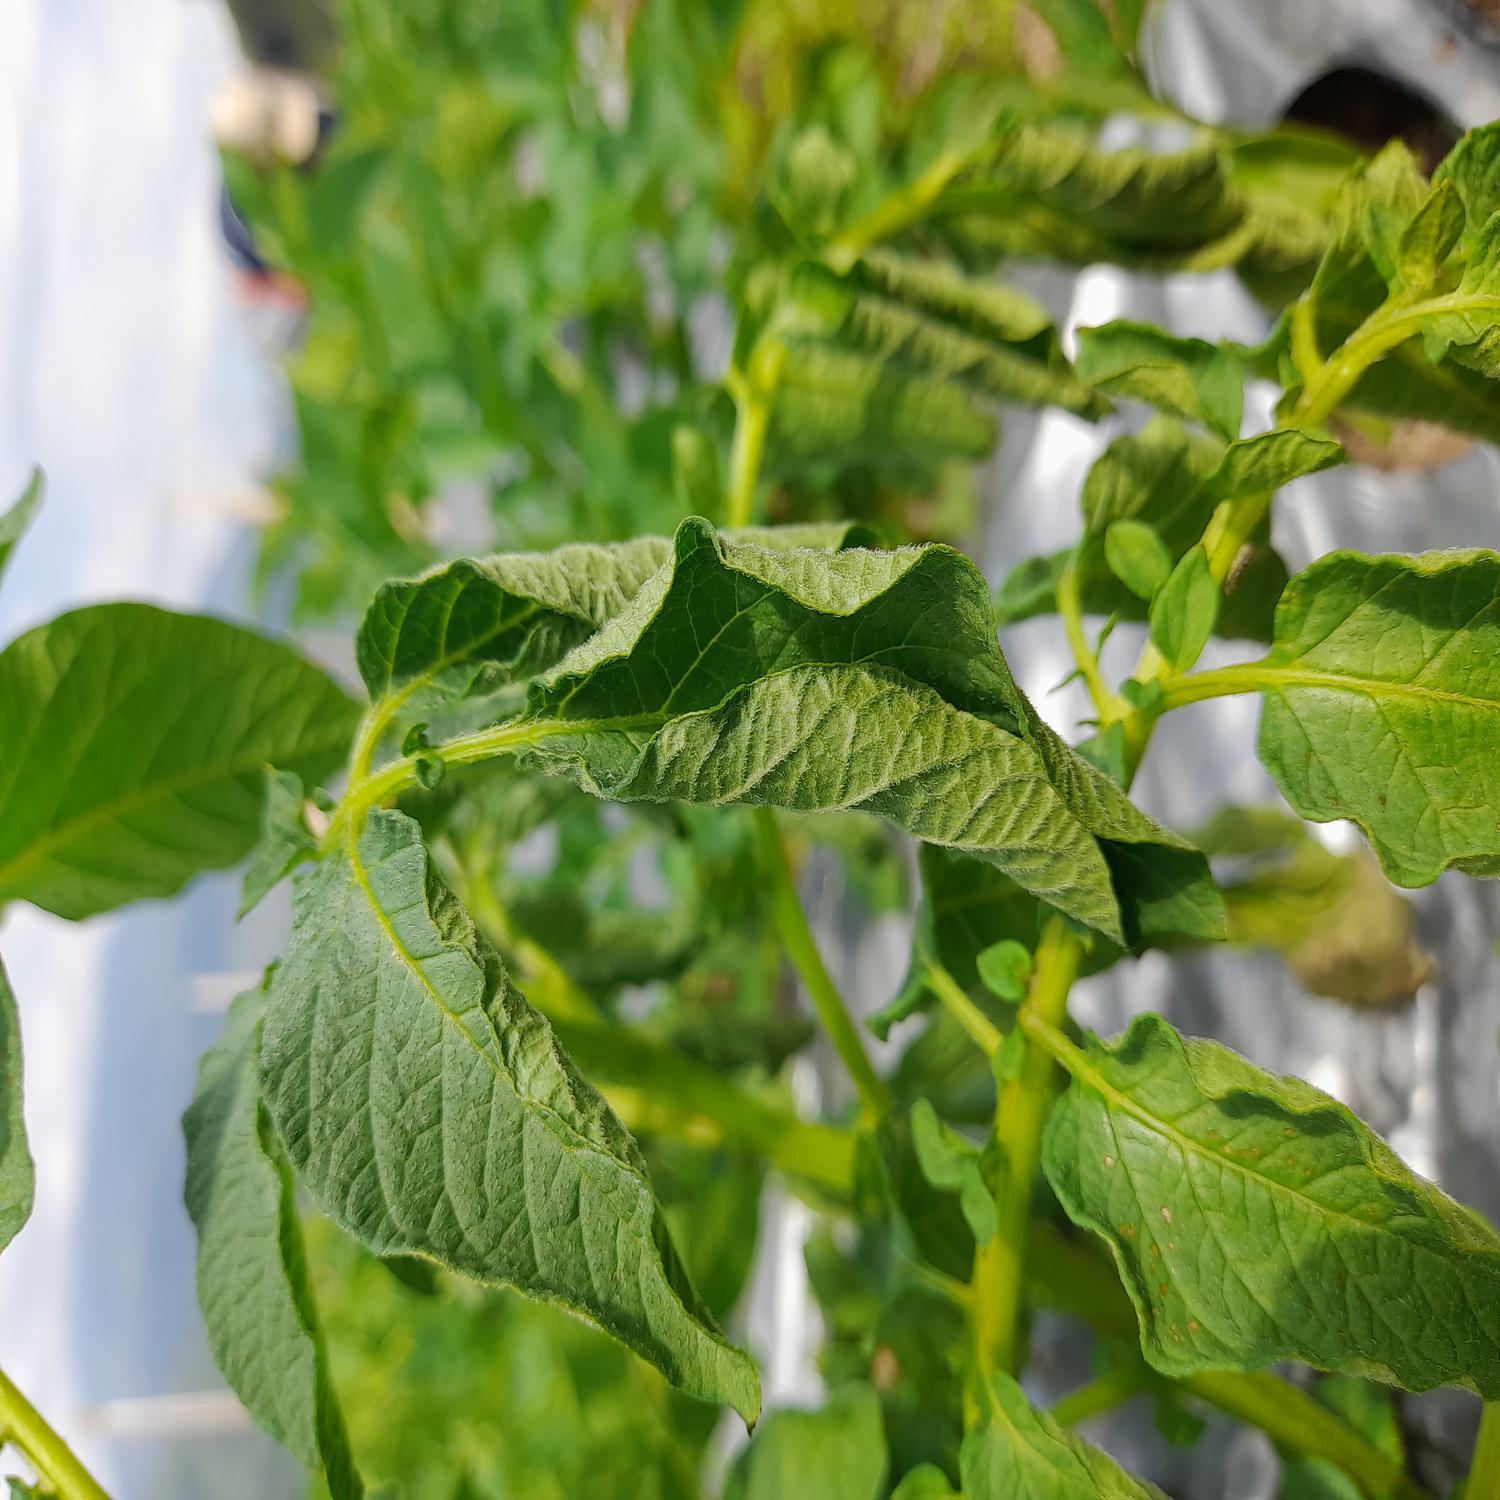
Etiqueta: Pudricion_Parda